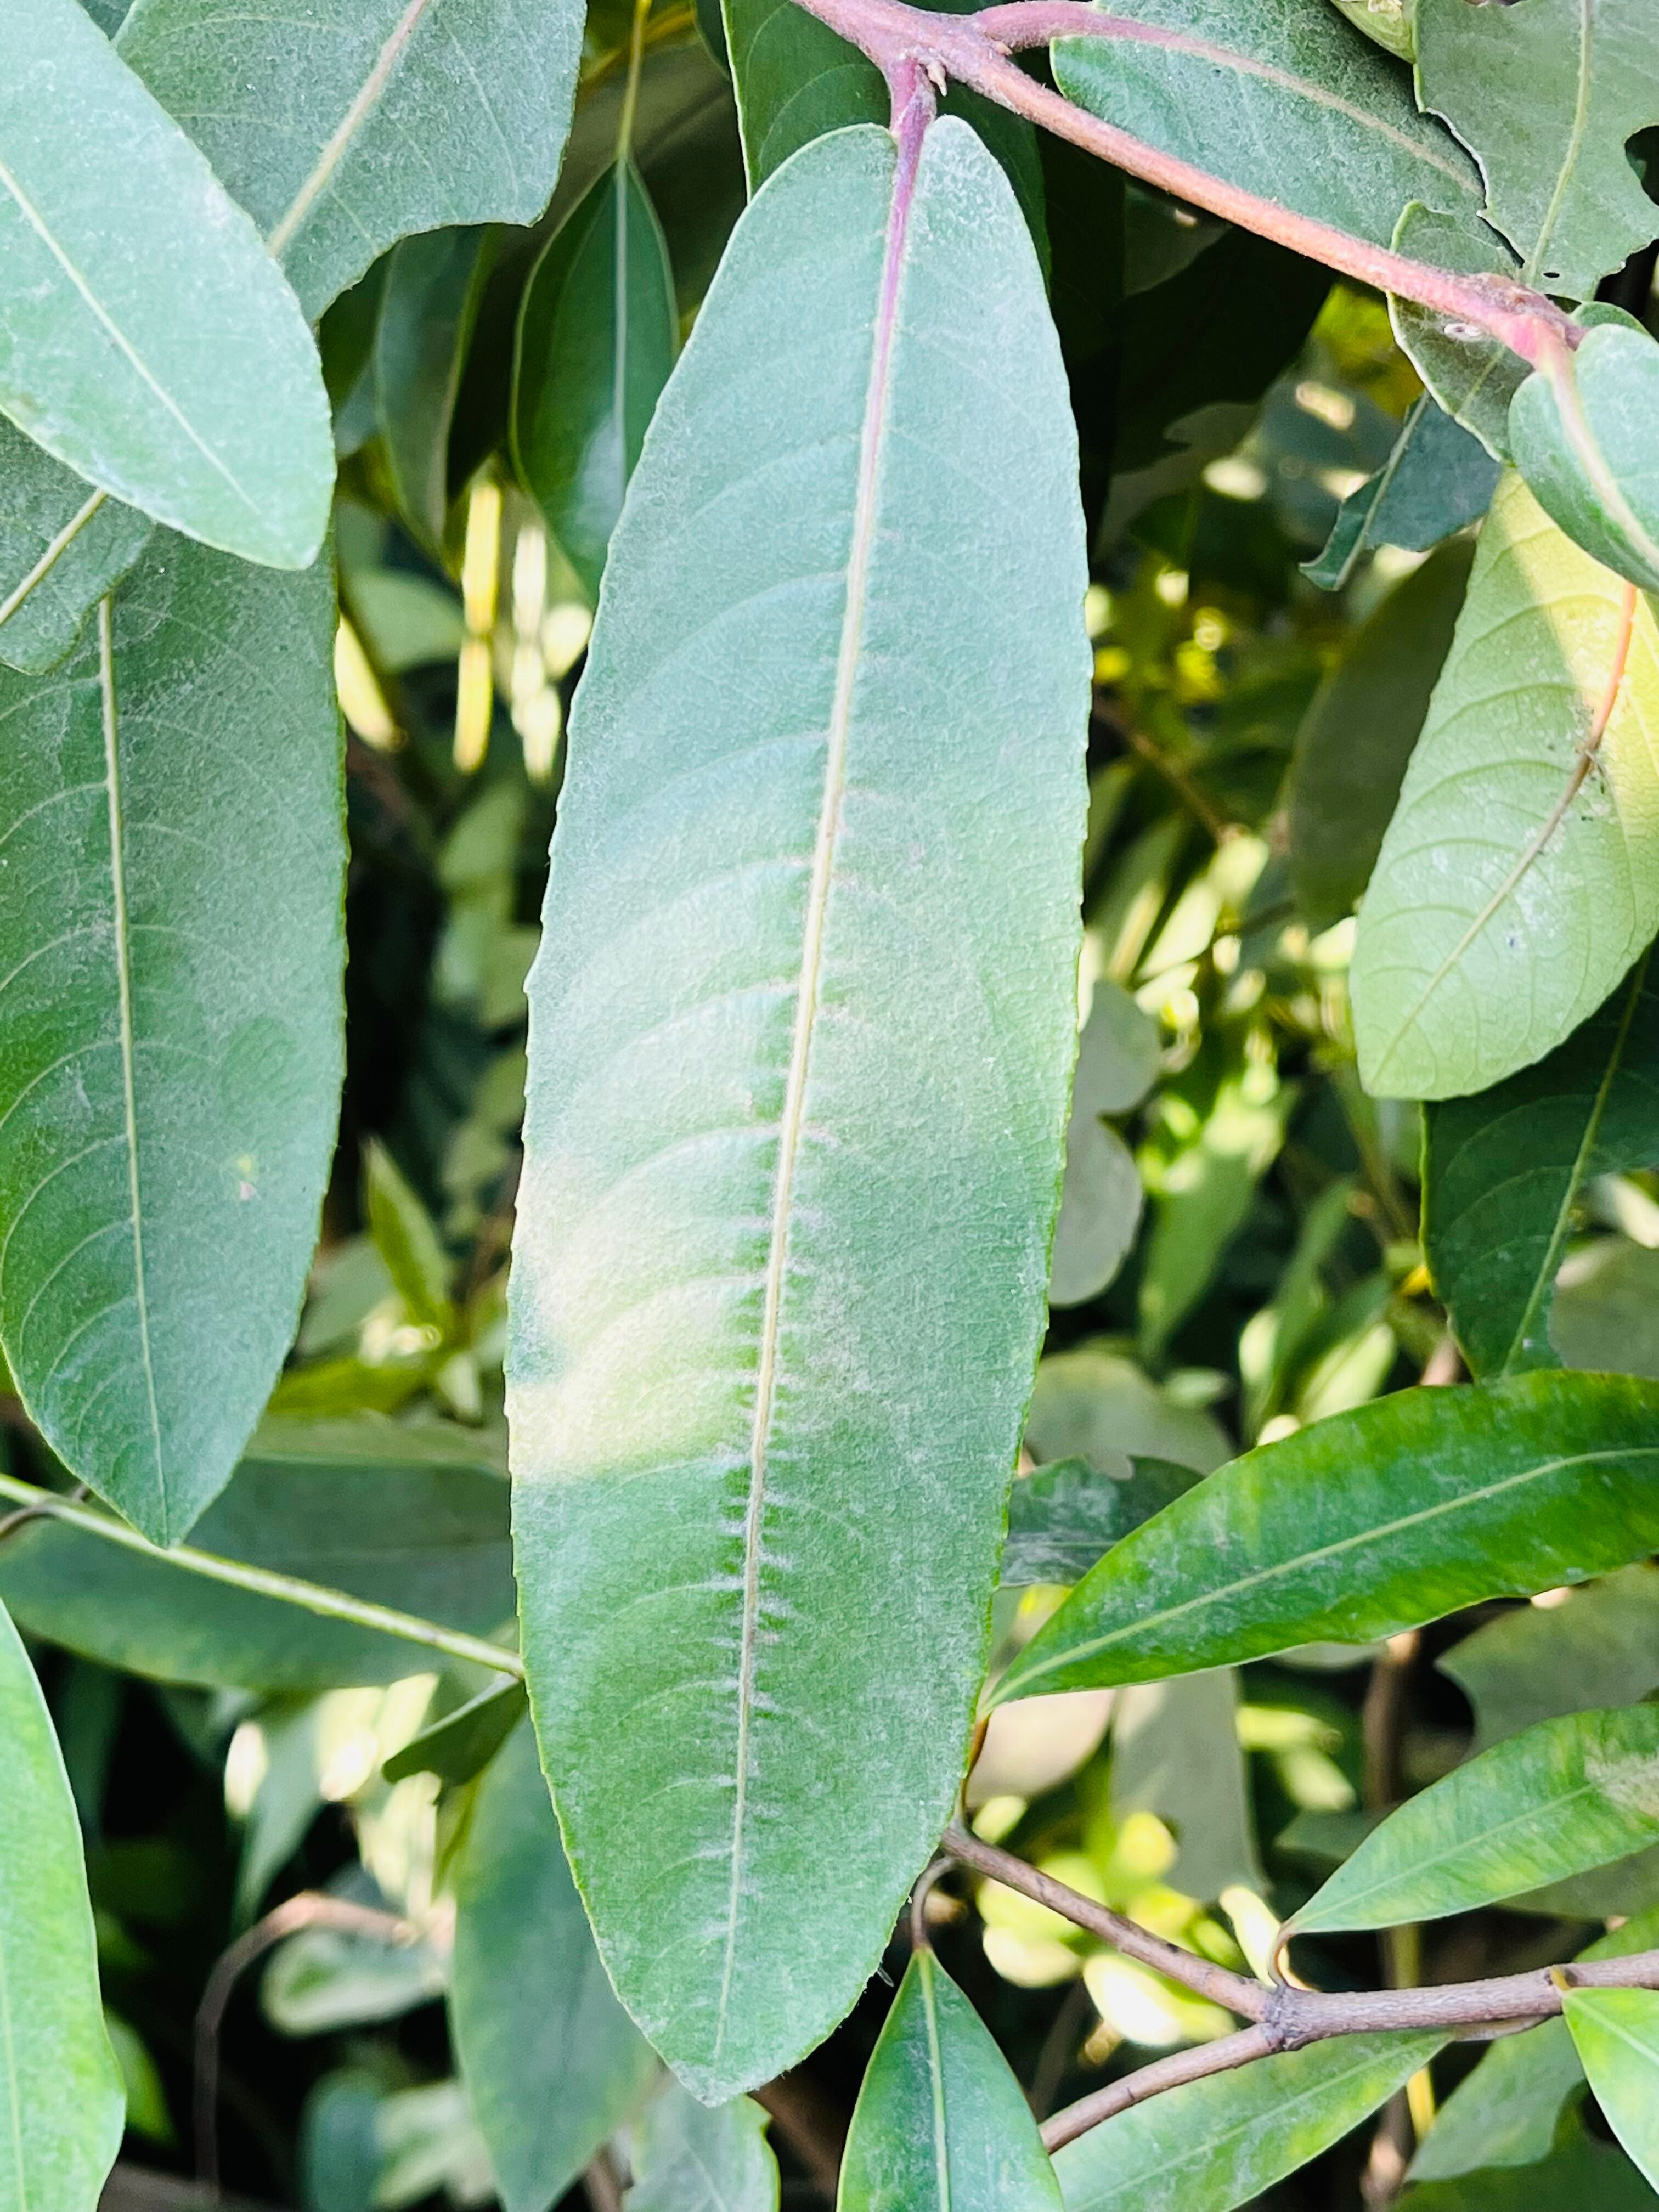
Plant species: terminalia-arjuna